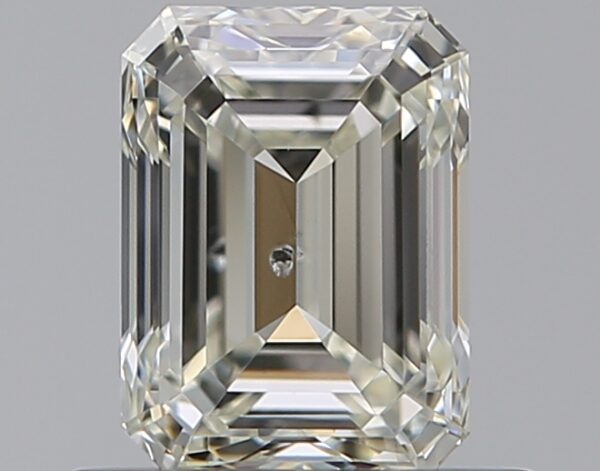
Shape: emerald
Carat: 0.7
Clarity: SI2
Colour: K
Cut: EX
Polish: EX
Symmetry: VG
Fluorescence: N
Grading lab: GIA
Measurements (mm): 5.68 x 4.2 x 2.9